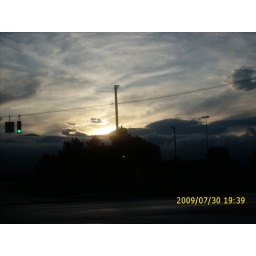
people who live in the mountains probably couldn't see anything and were in clouds